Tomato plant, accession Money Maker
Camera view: bottom (45 deg); turntable rotation: 270 degrees
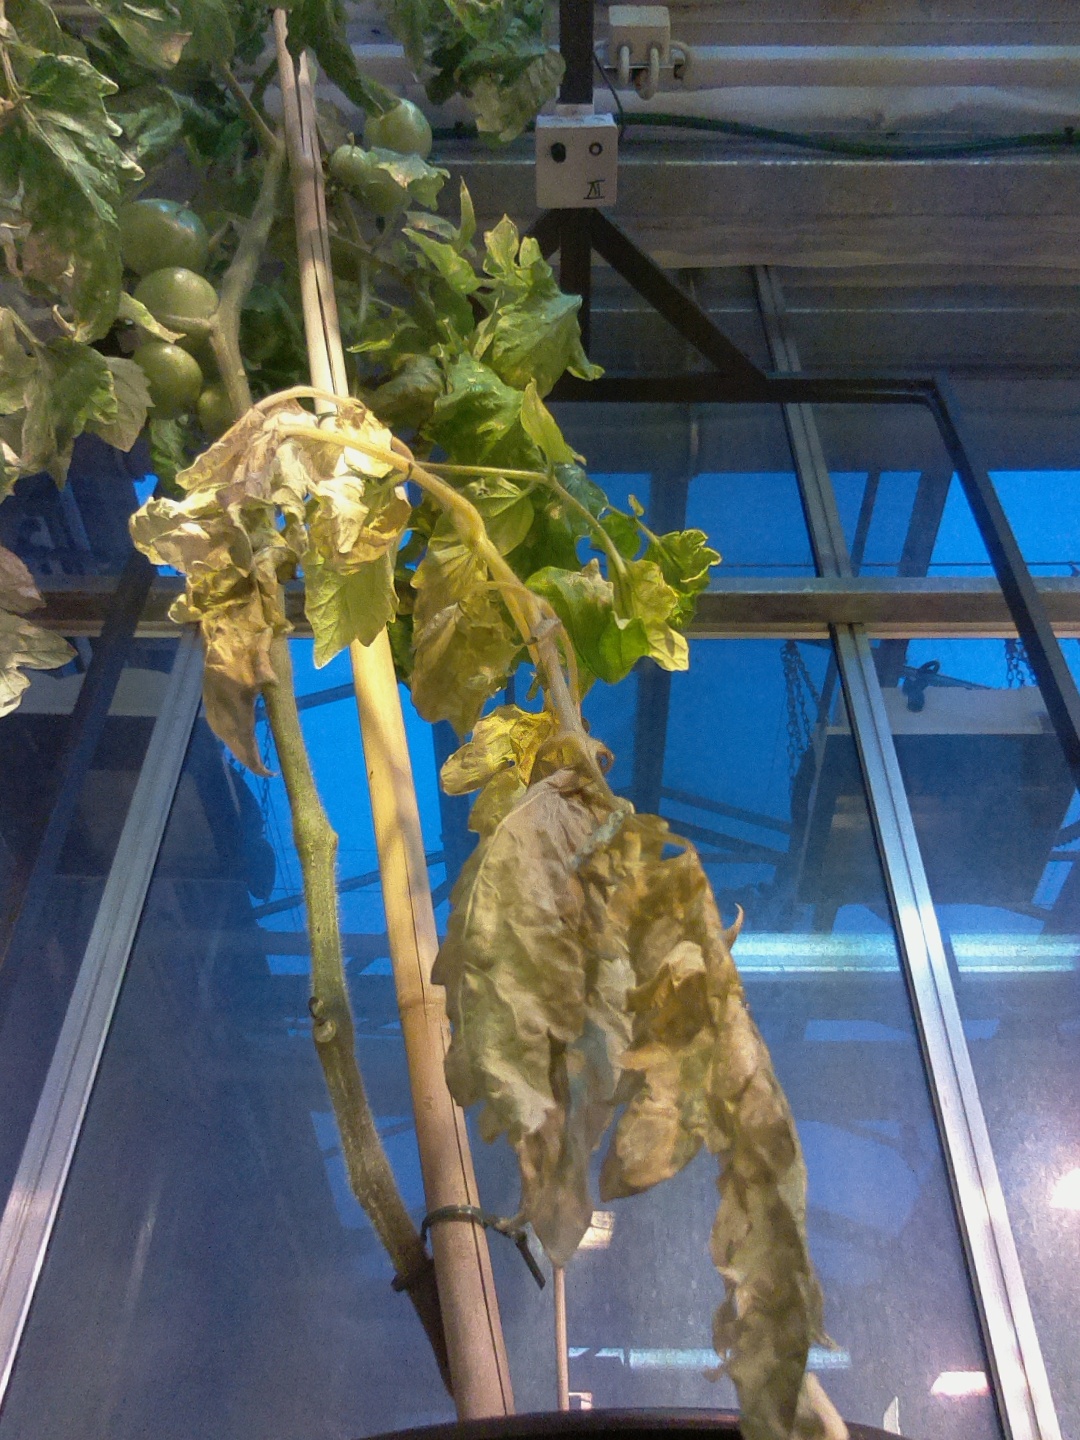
BBCH growth stage 78: 80% -90% of final fruit size